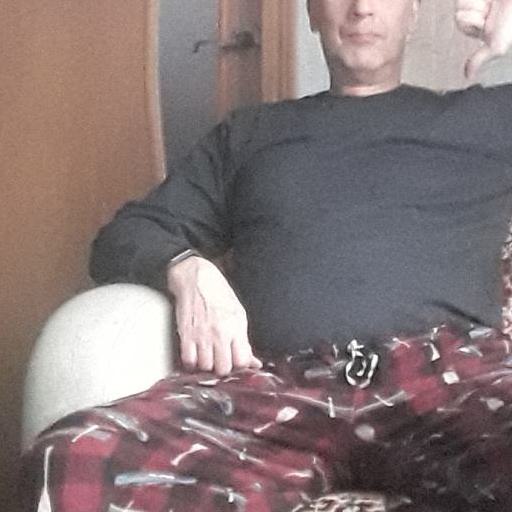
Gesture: no_gesture